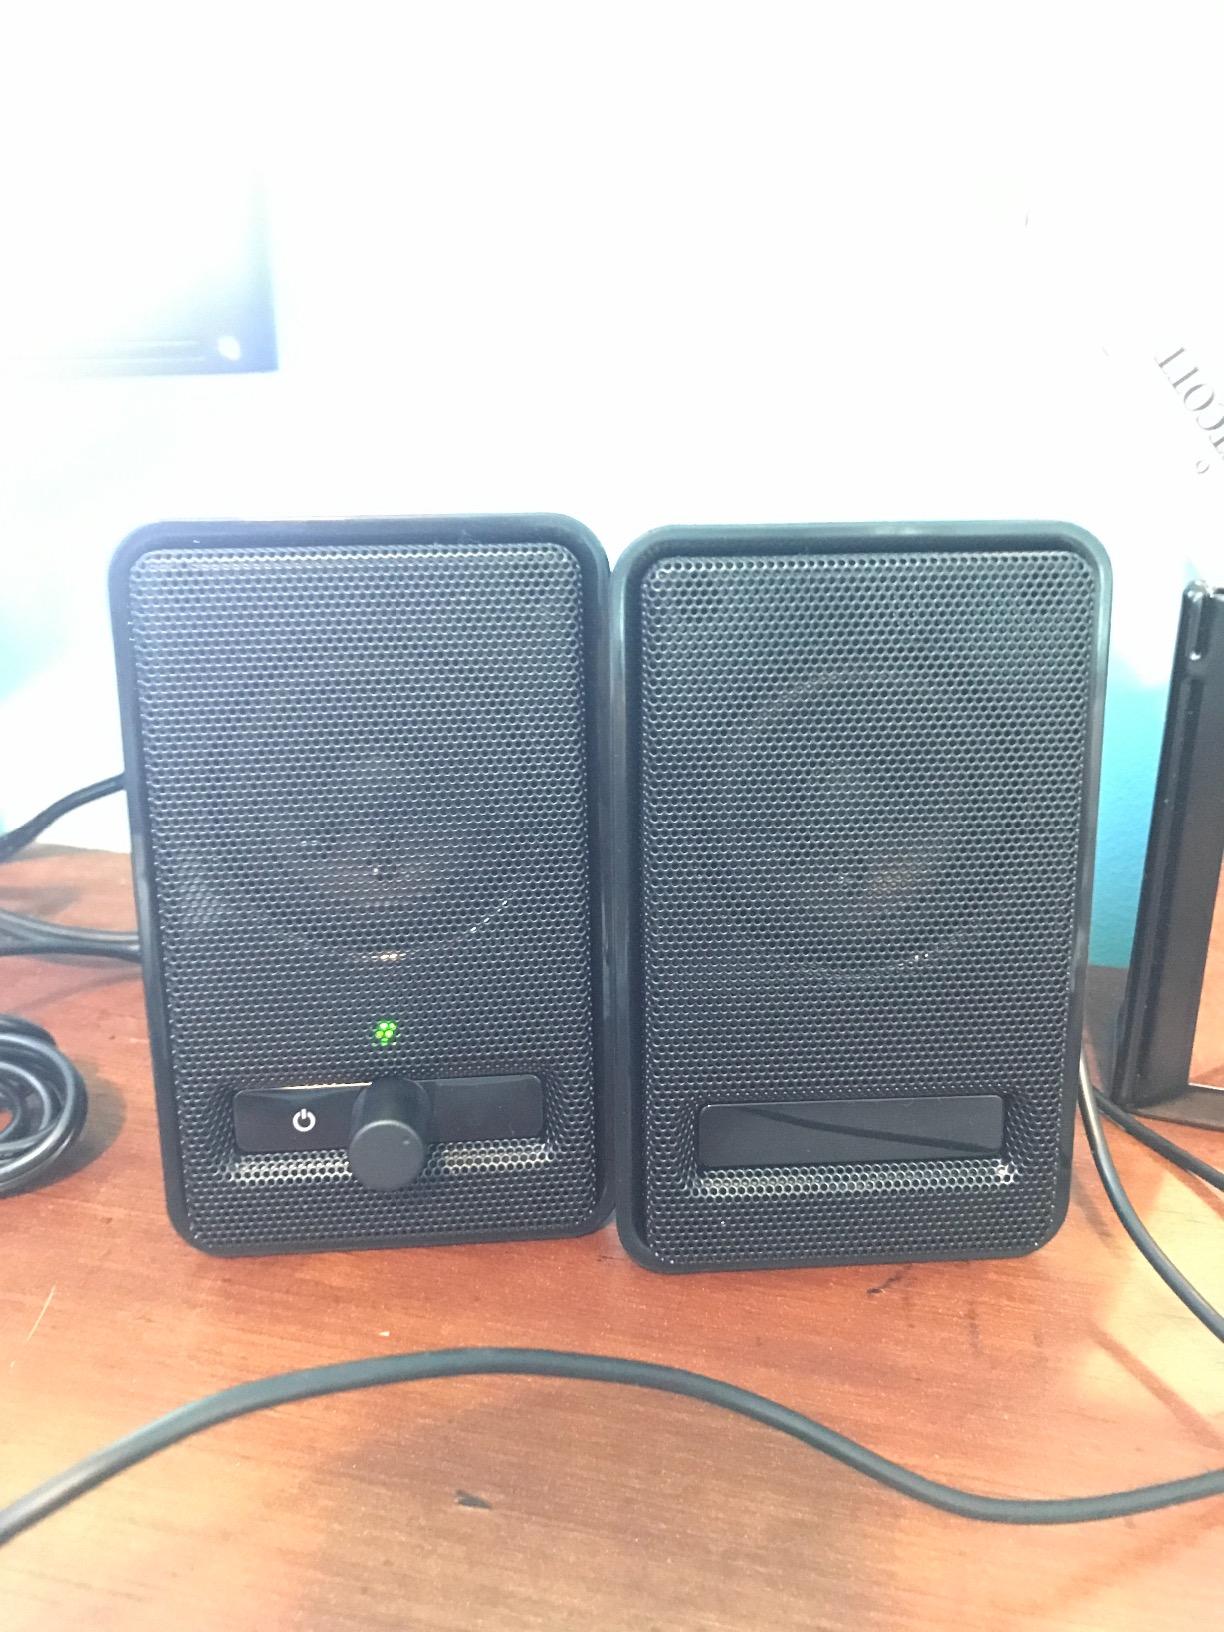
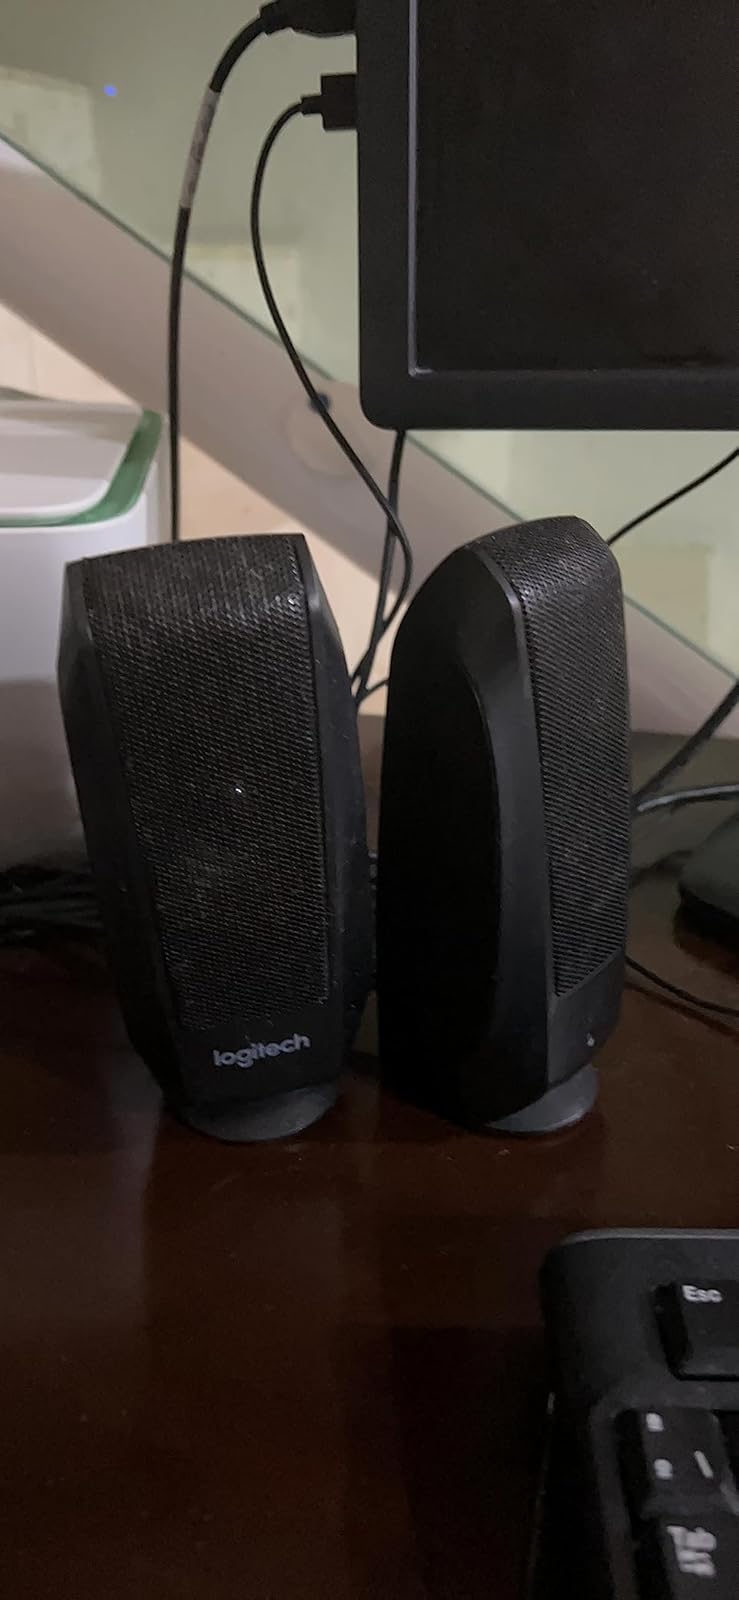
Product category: speaker
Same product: no